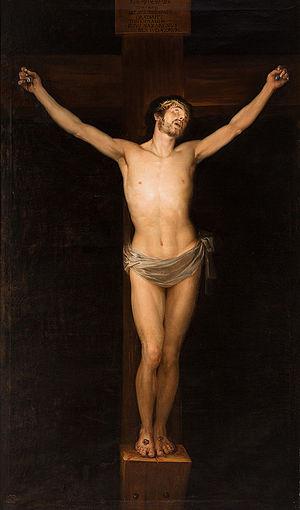
Felipe Abás Aranda, né à Calaceite en 1777 et mort à Madrid en 1813, est un peintre espagnol.